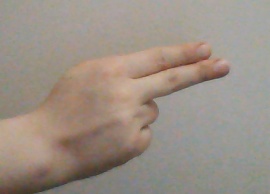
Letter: ain